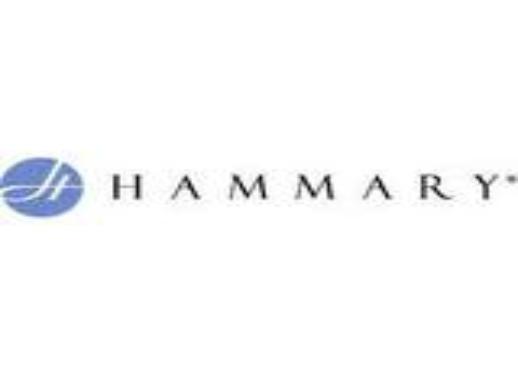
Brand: Hammary
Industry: Clothes